Skyhook balloon

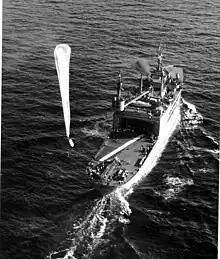
Skyhook balloon leaving the deck of the USS "Norton Sound" (AVM-1) on March 31, 1949.

Among significant flights, Project Skyhook launched the first successful three-balloon cluster in 1948. Then in 1949 the first shipboard Skyhook launch took place. It was followed by nearly 300 shipboard launchings over the next 10 years.